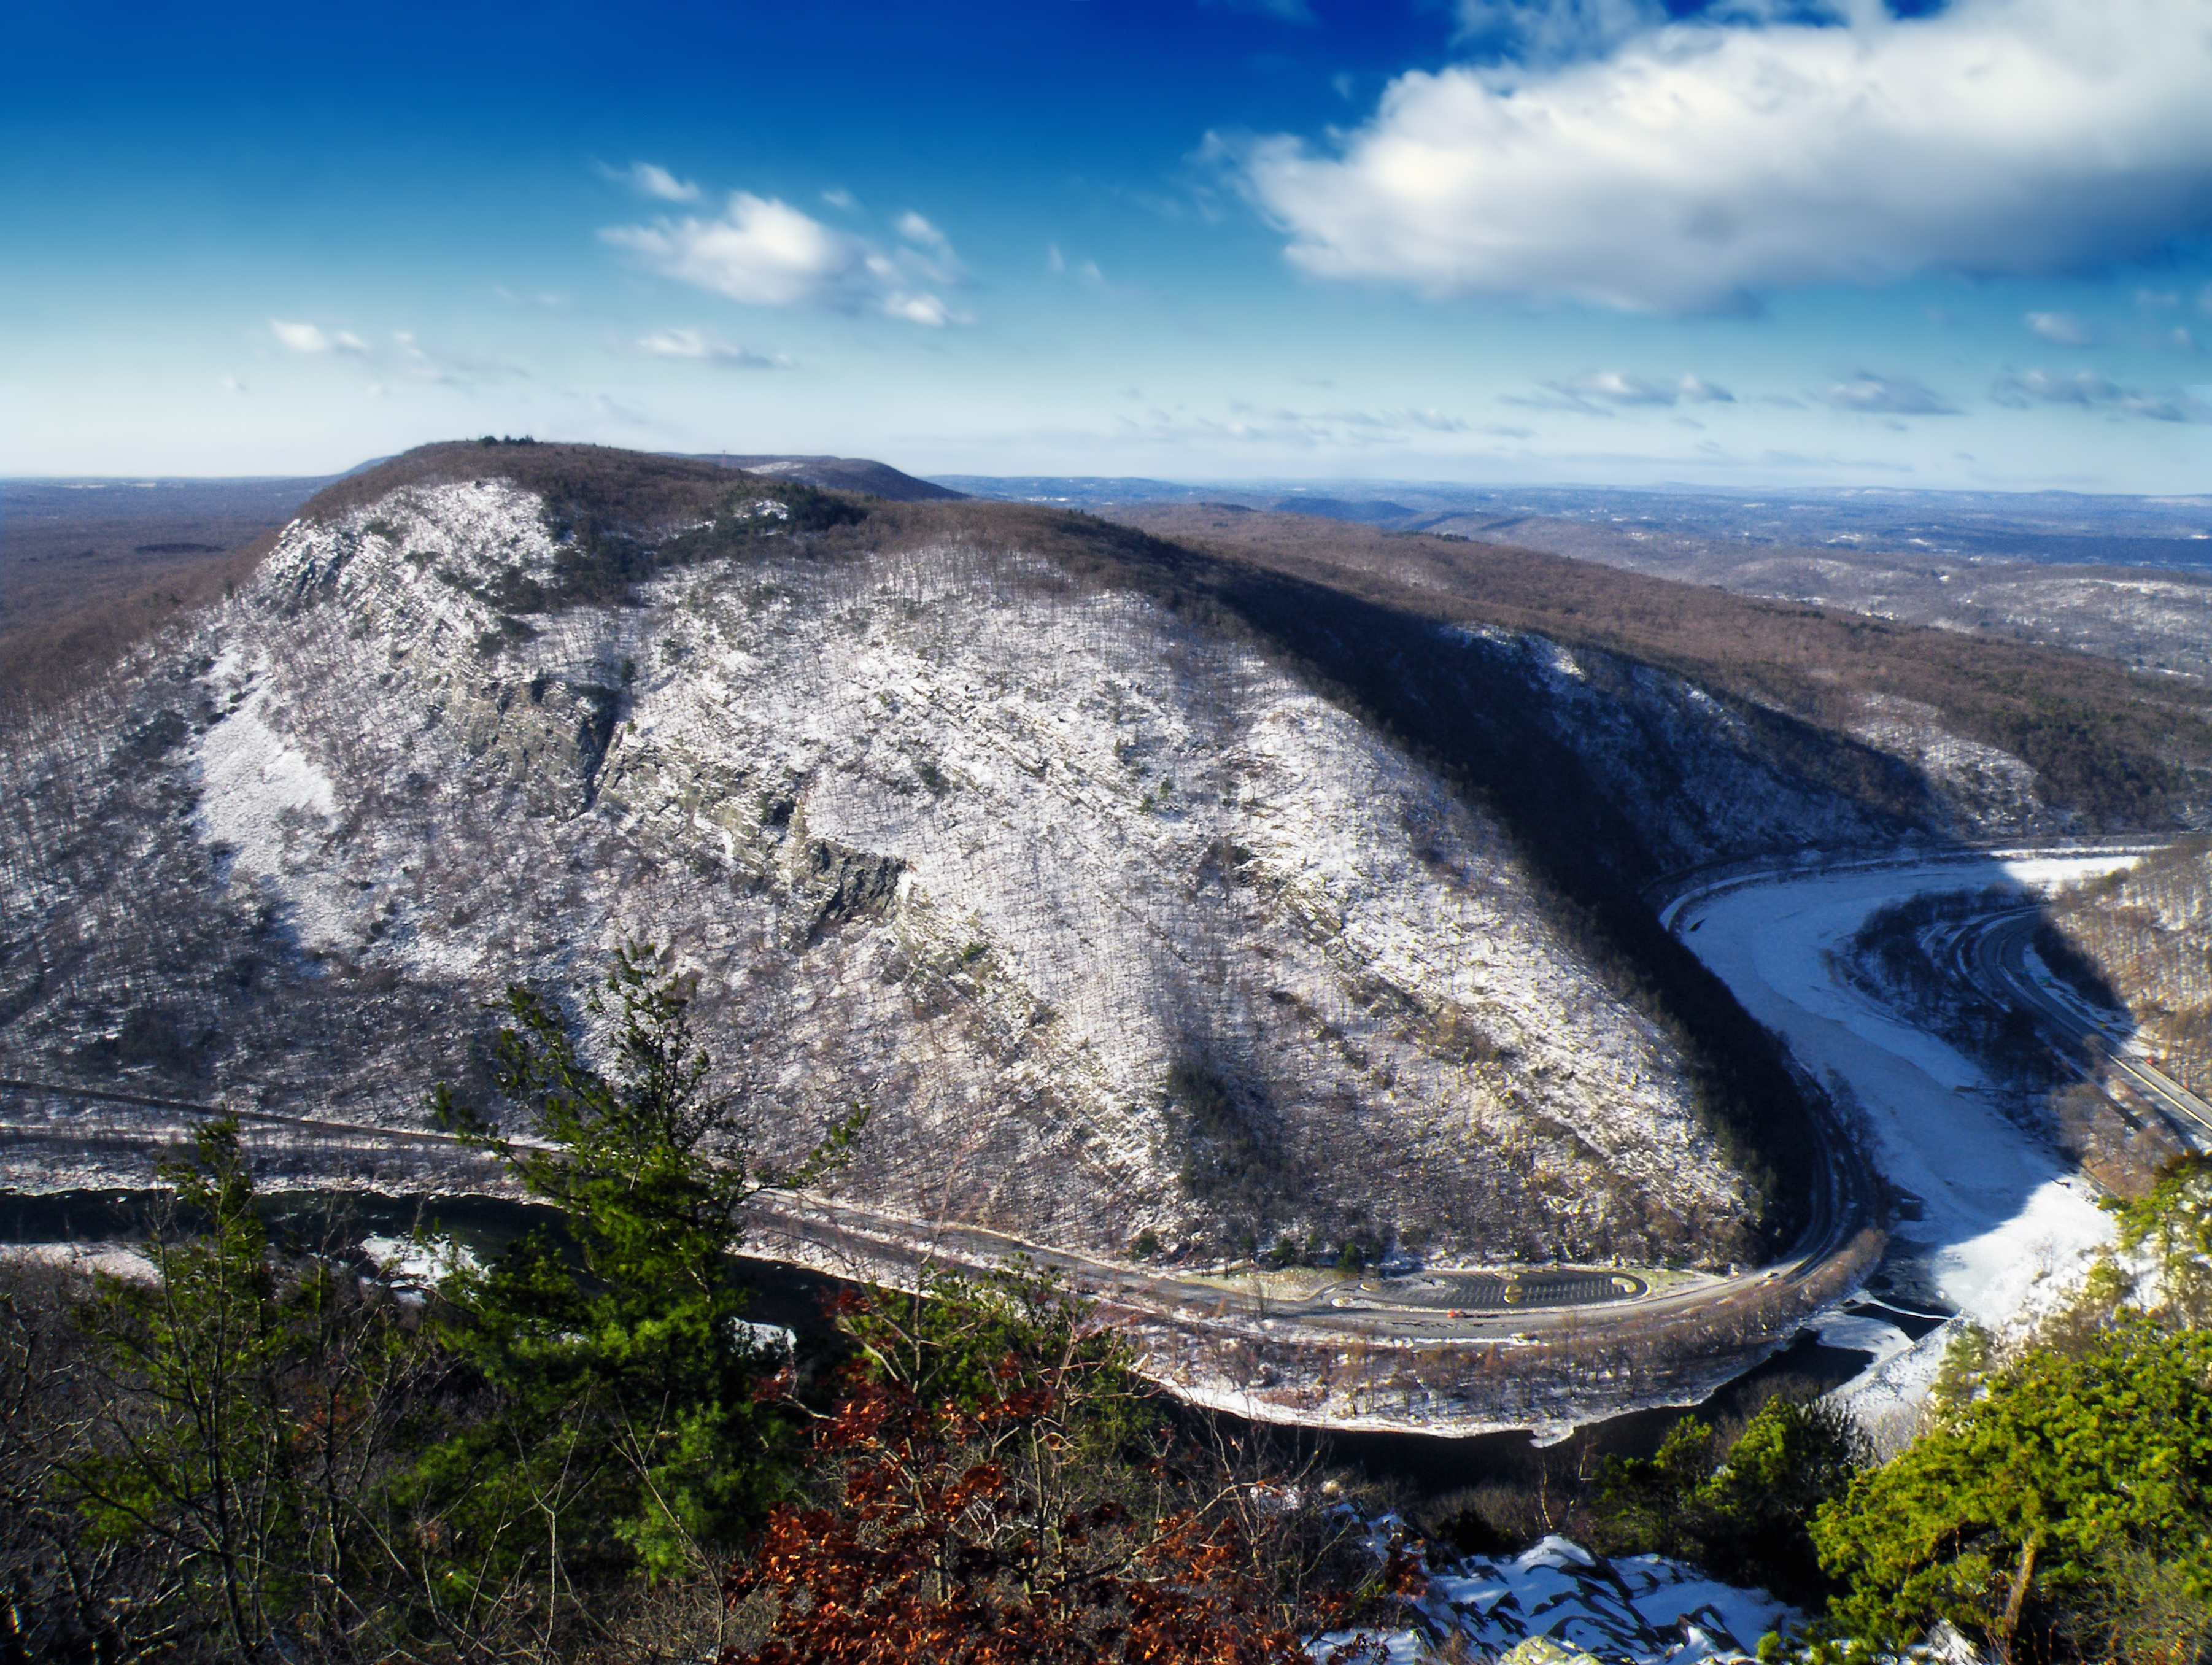
landscape, sea, coast, nature, wilderness, mountain, snow, winter, sky, hiking, river, mountain range, ice, cumulus, fjord, reservoir, ridge, creativecommons, clouds, geology, appalachianmountains, monroecounty, poconos, pennsylvania, kittatinnymountain, northamptoncounty, newjersey, warrencounty, delawareriver, mountminsi, mounttammany, plateau, fell, loch, crater lake, landform, aerial photography, geographical feature, mountainous landforms